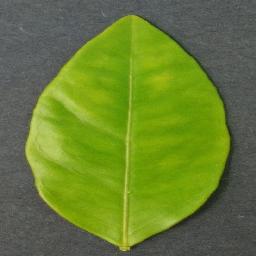
Label: Orange___Haunglongbing_(Citrus_greening)